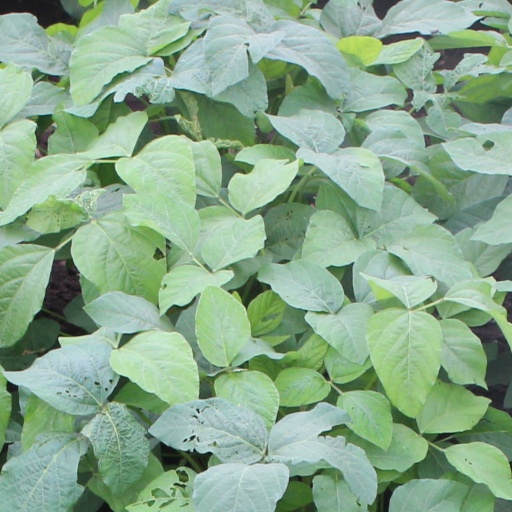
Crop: soybean